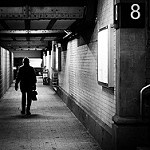
Scene: Outdoor